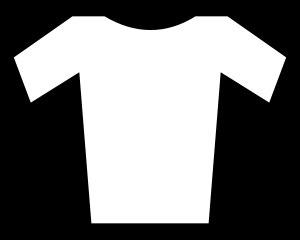
Dans certaines compétitions par étapes de cyclisme sur route, le maillot blanc est un maillot distinctif de couleur blanche porté par le coureur occupant la première place d'un classement.